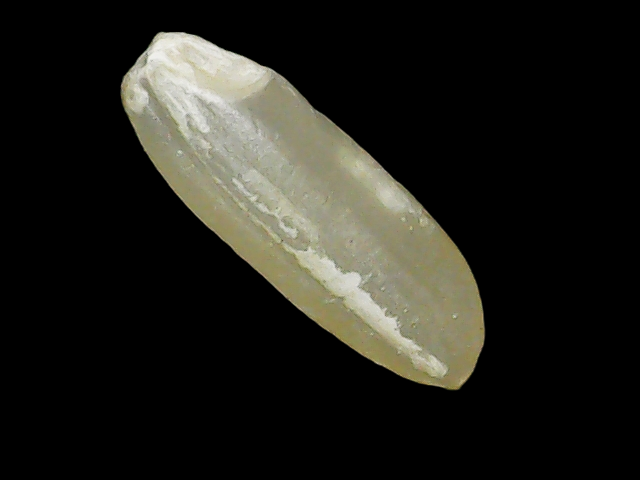
Rice variety: Binadhan11